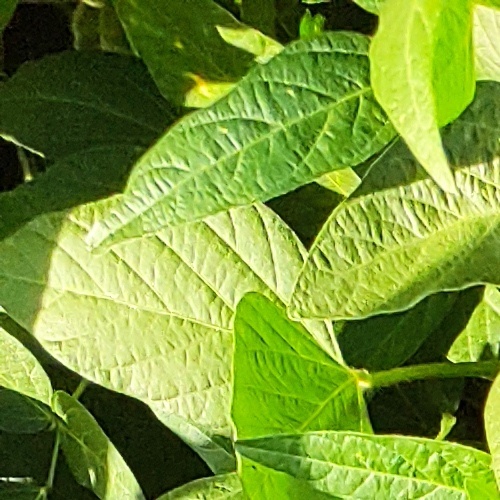
Label: Healthy